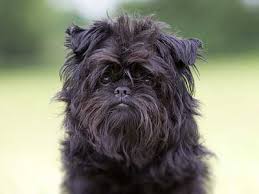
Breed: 200-n000012-affenpinscher